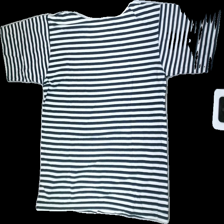
View: back
Type: Top
Category: Ladies
Brand: Missing
Colors: Black, White
Material: 100% cotton
Pattern: Striped
Cut: C-collar
Price range: <50
Recommended usage: Export